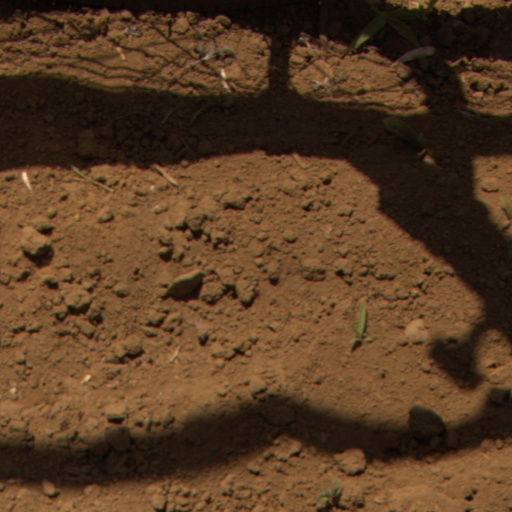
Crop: Jerusalem artichoke